Hörður Torfason

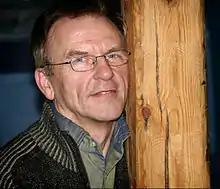
Hörður Torfason

Hörður Torfason (born 4 September 1945) is an Icelandic songwriter and activist. He has written plays and poetry, played numerous roles on stage and in several films, directed about 50 stage productions and designed and built stage sets for most of them.